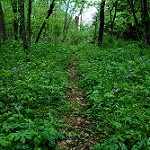
Scene: Outdoor